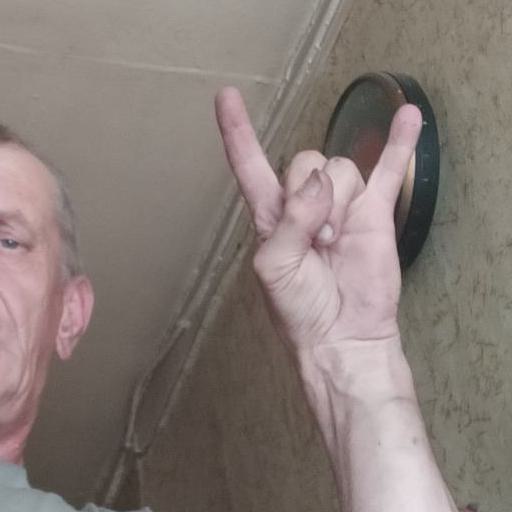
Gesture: rock